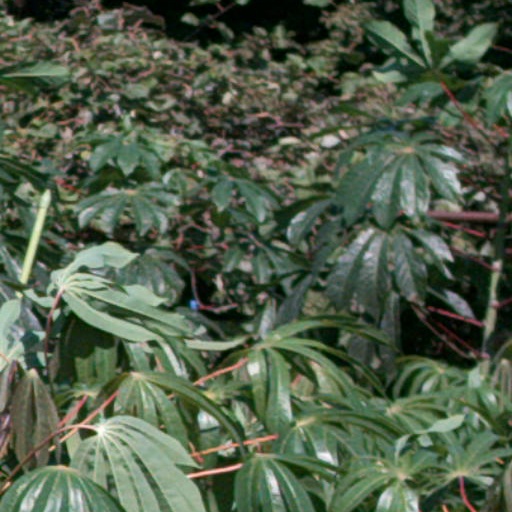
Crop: cassava